John C. Fawcett

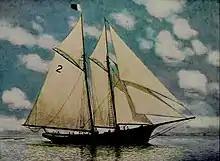
Louise pilot boat.

The "Louise," No. 2, replaced the ill-fated "Columbia". John Fawcett was an owner and pilot on the "Louise," along with pilots, Watson S. Dolliver, William V. Abbott, Joseph Fawcett, were the assigned to the "Louise." The "Louise" was christened by Louise Fawcett, daughter of John C. Fawcett. Her portrait was on the wall of the pilot's cabin.